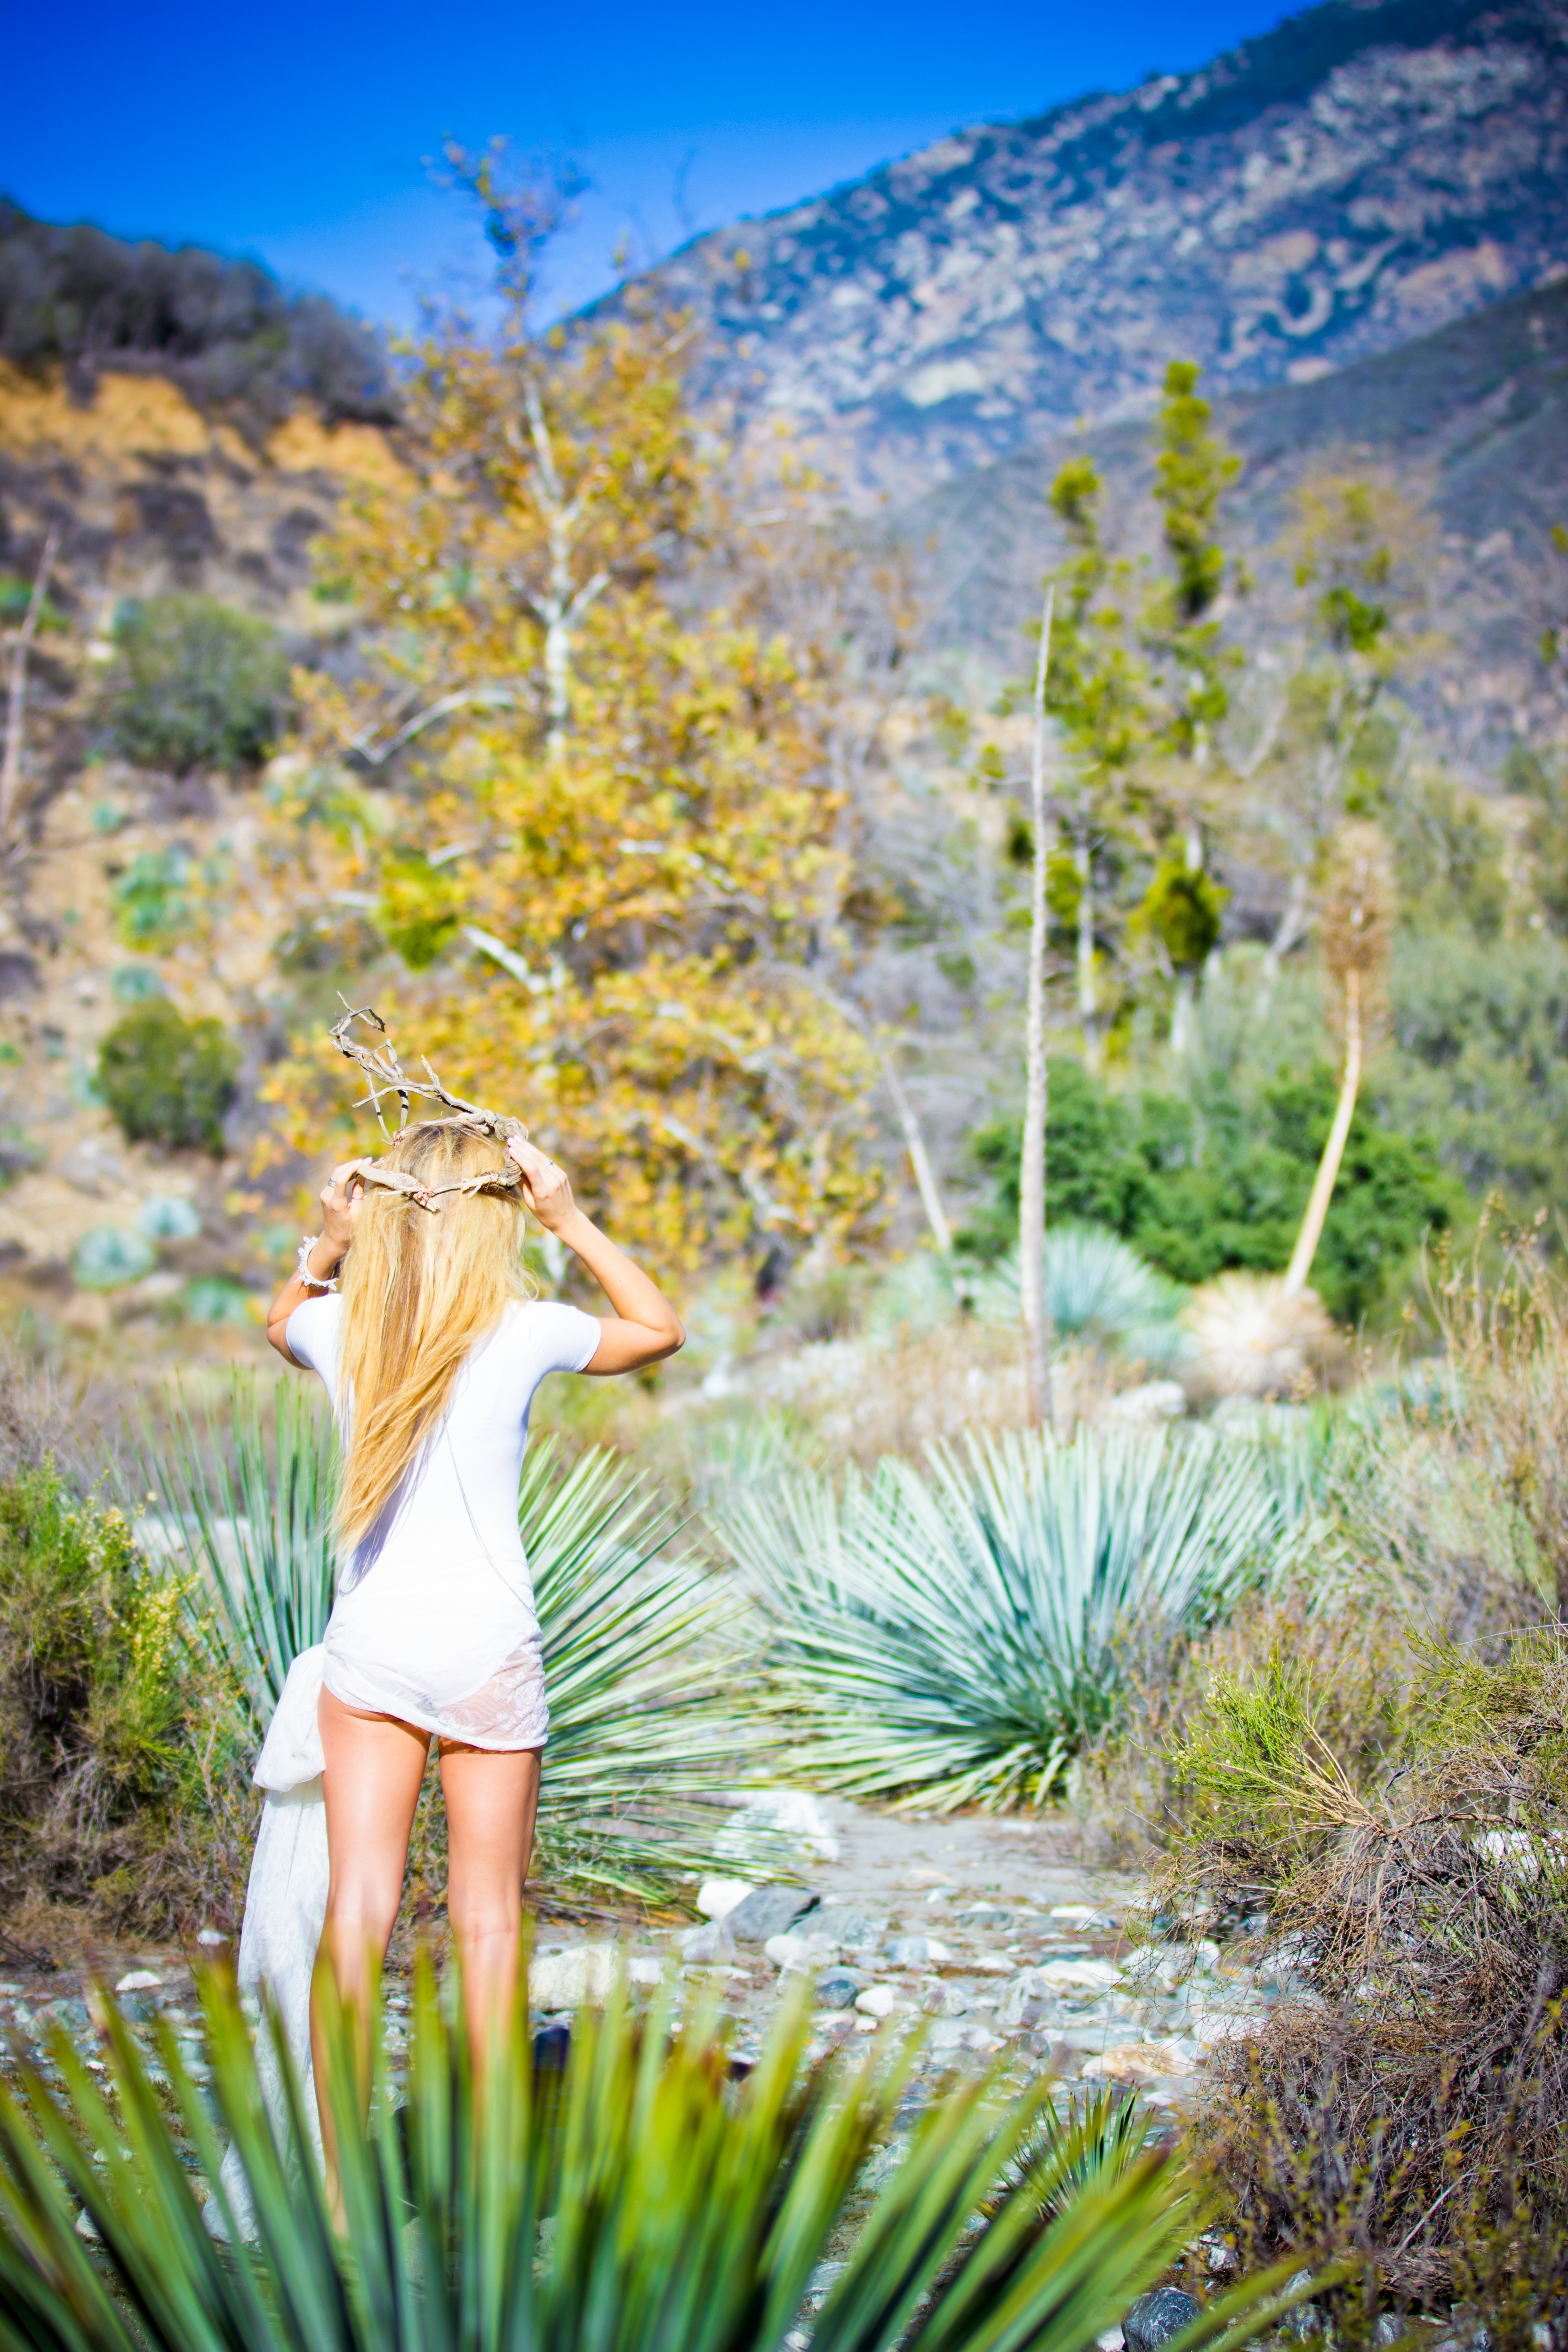
landscape, tree, nature, forest, grass, wilderness, plant, girl, meadow, sunlight, leaf, flower, spring, green, autumn, botany, blonde, flora, season, wildflower, woodland, habitat, natural environment, grass family